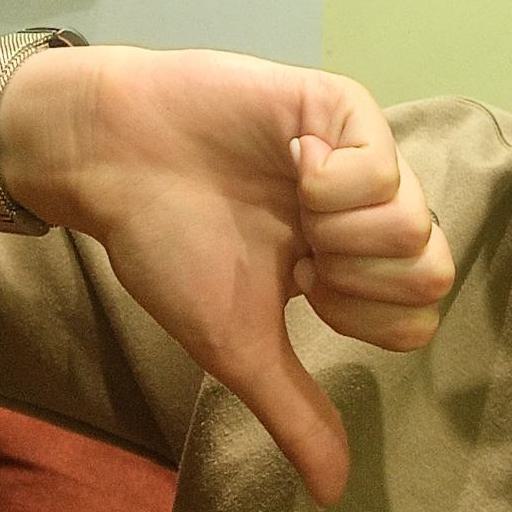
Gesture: dislike